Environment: real
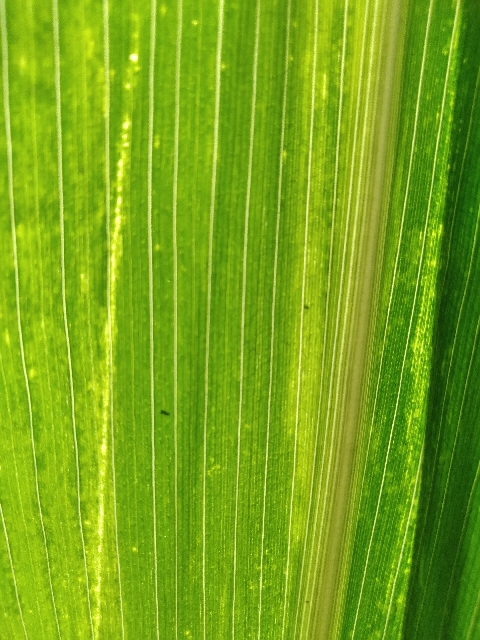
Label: lethal_necrosis